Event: Nepal Earthquake
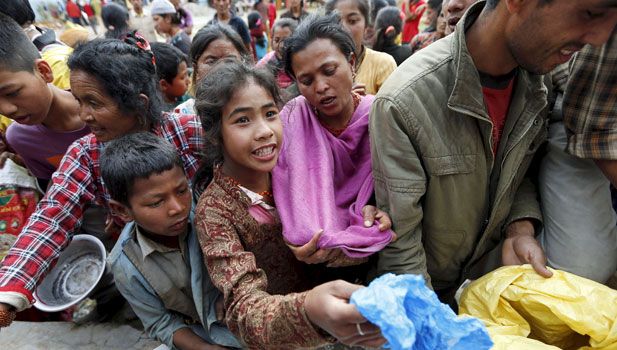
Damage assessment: no_damage